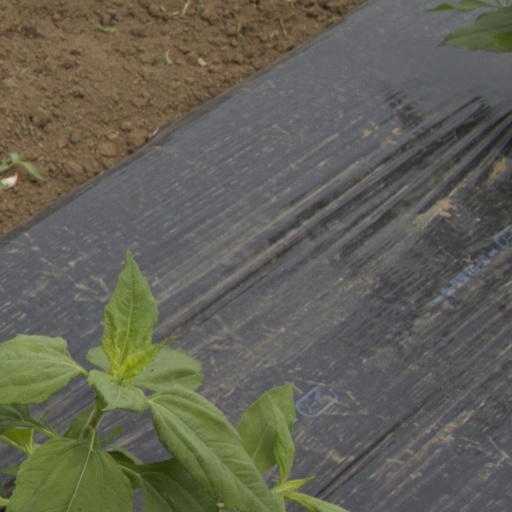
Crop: Jerusalem artichoke